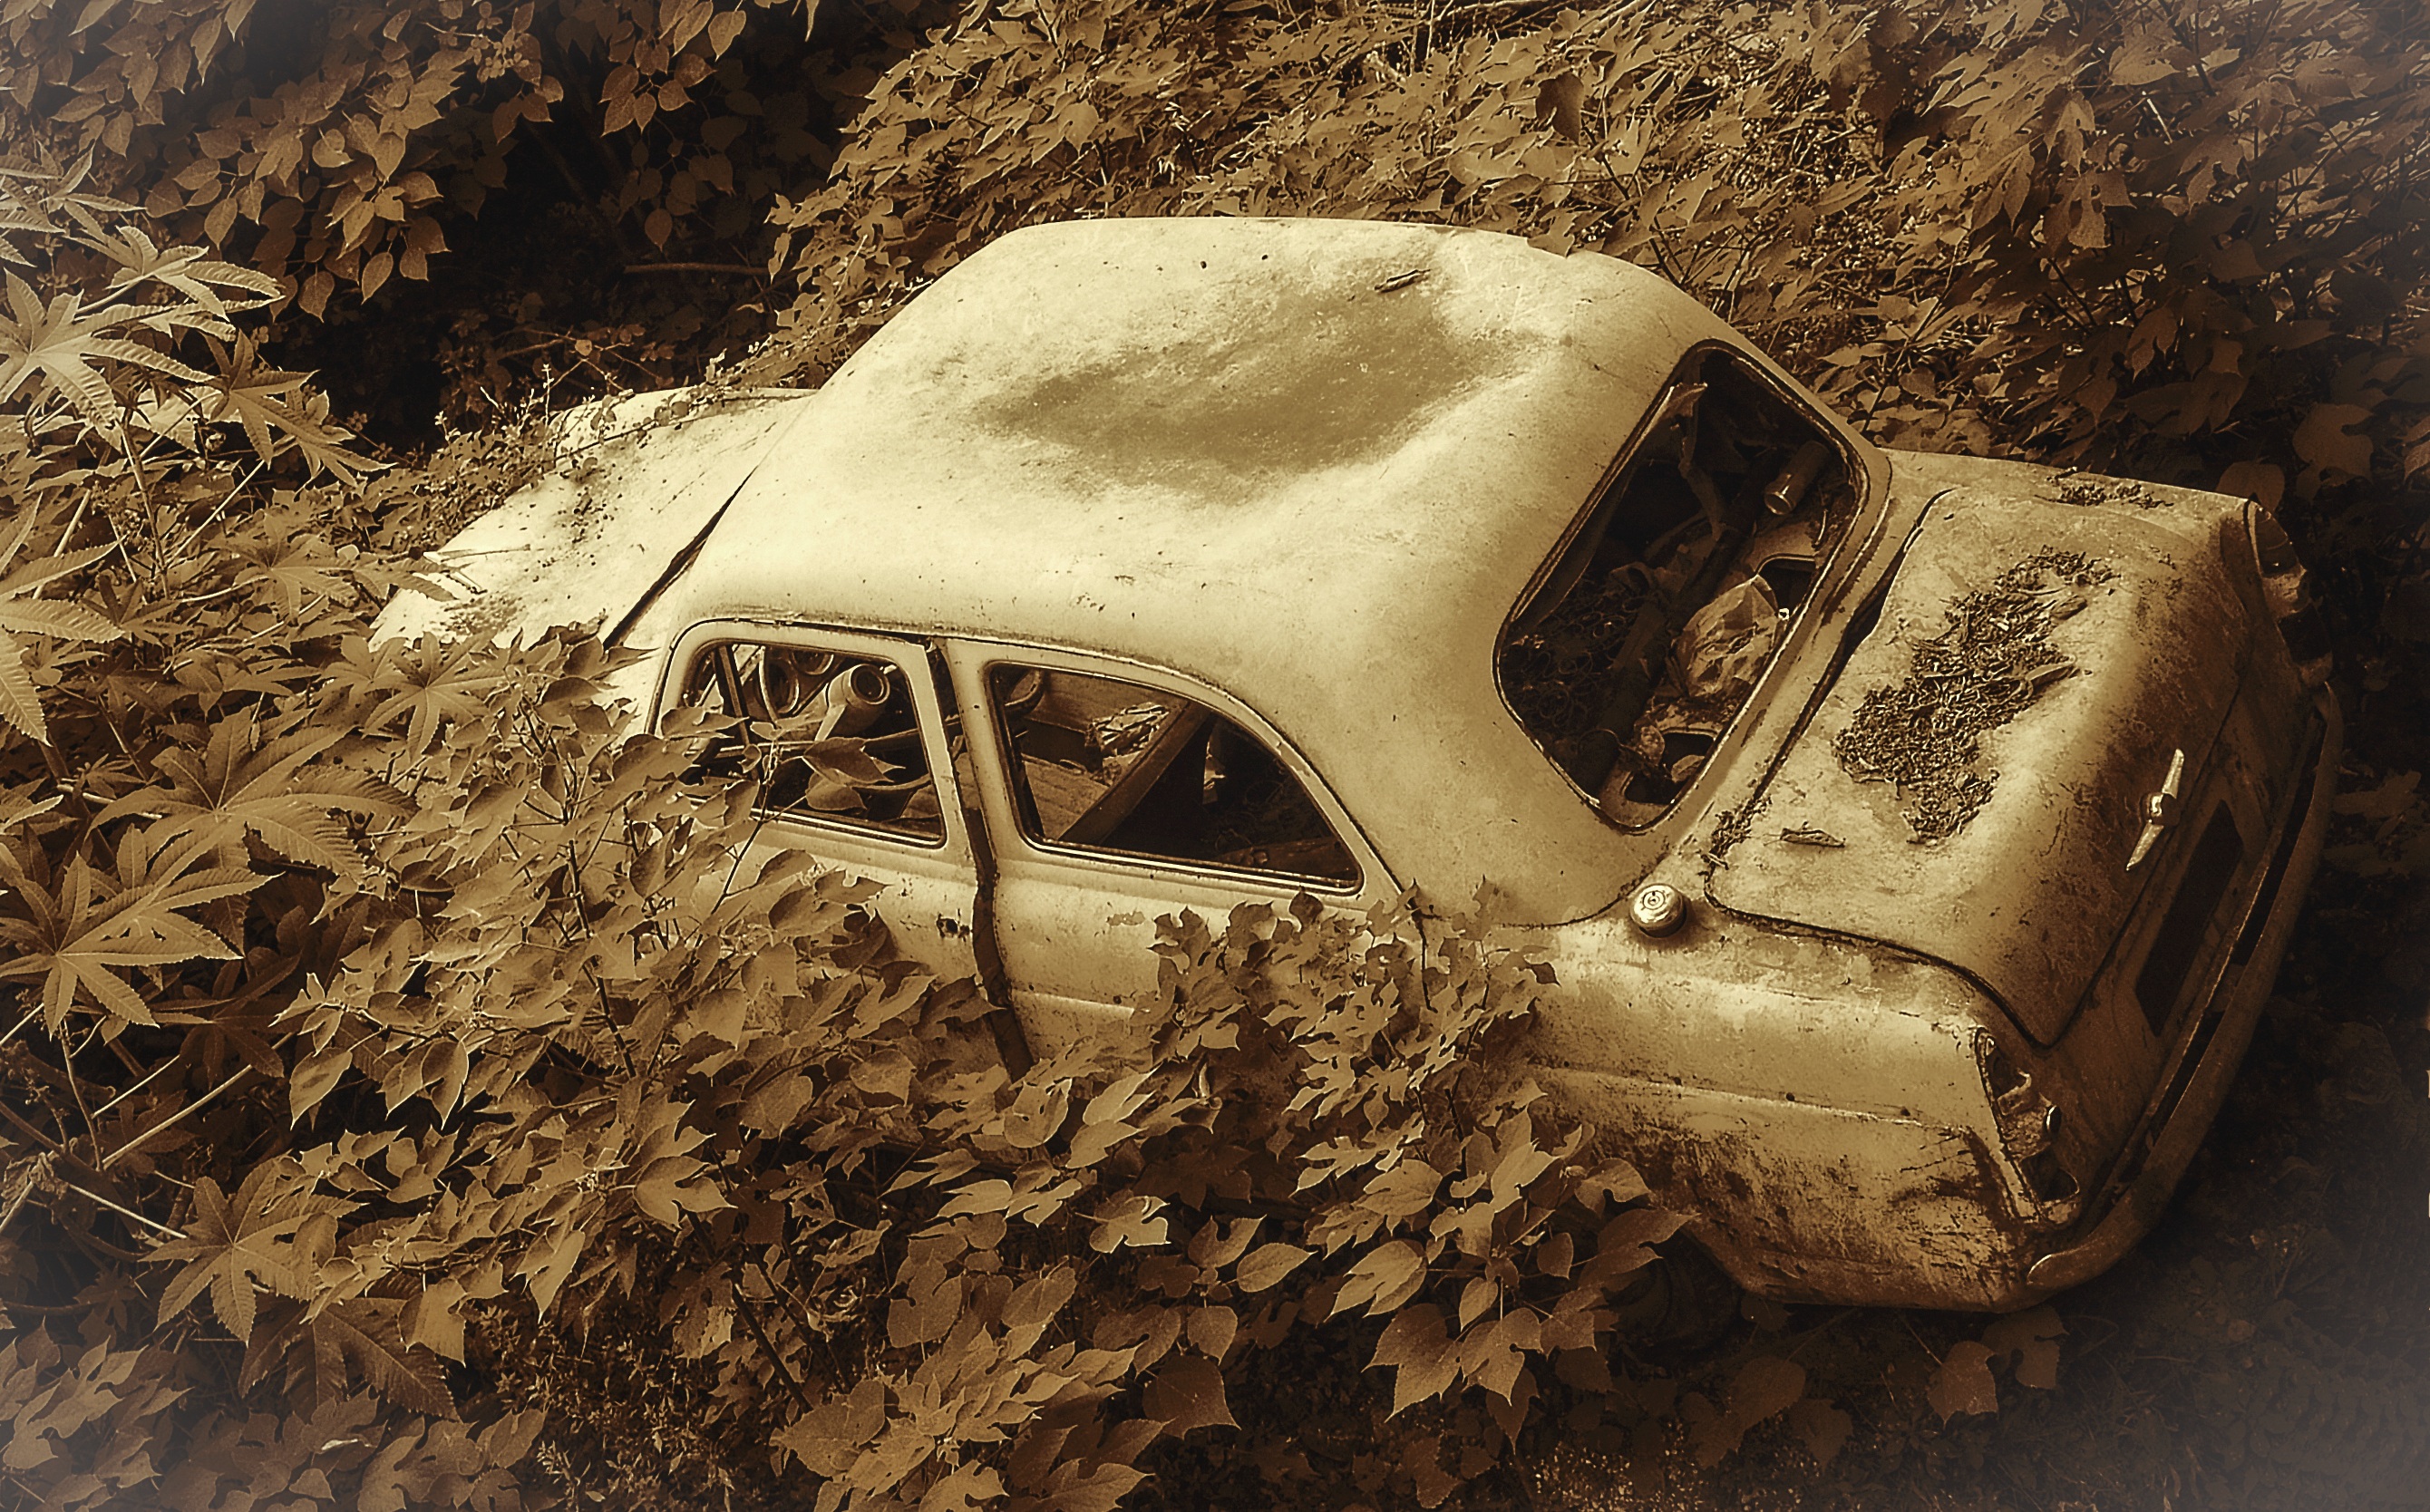
sand, car, old, vehicle, auto, material, old car, vintage car, junkyard, collision, wreck, vehicles, scrap, reflector, old auto, ramshackle car, damaged vehicles, automobile make, off roading